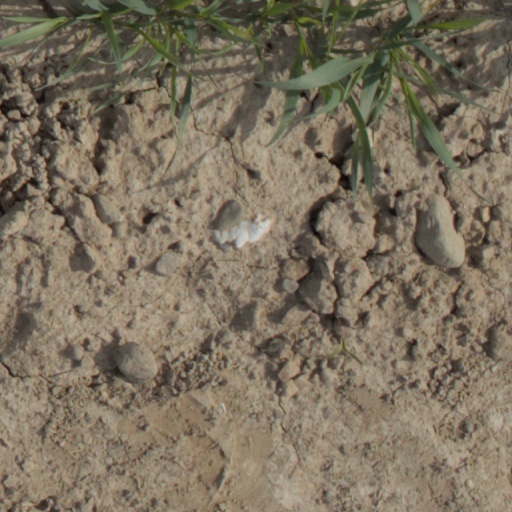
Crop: wheat